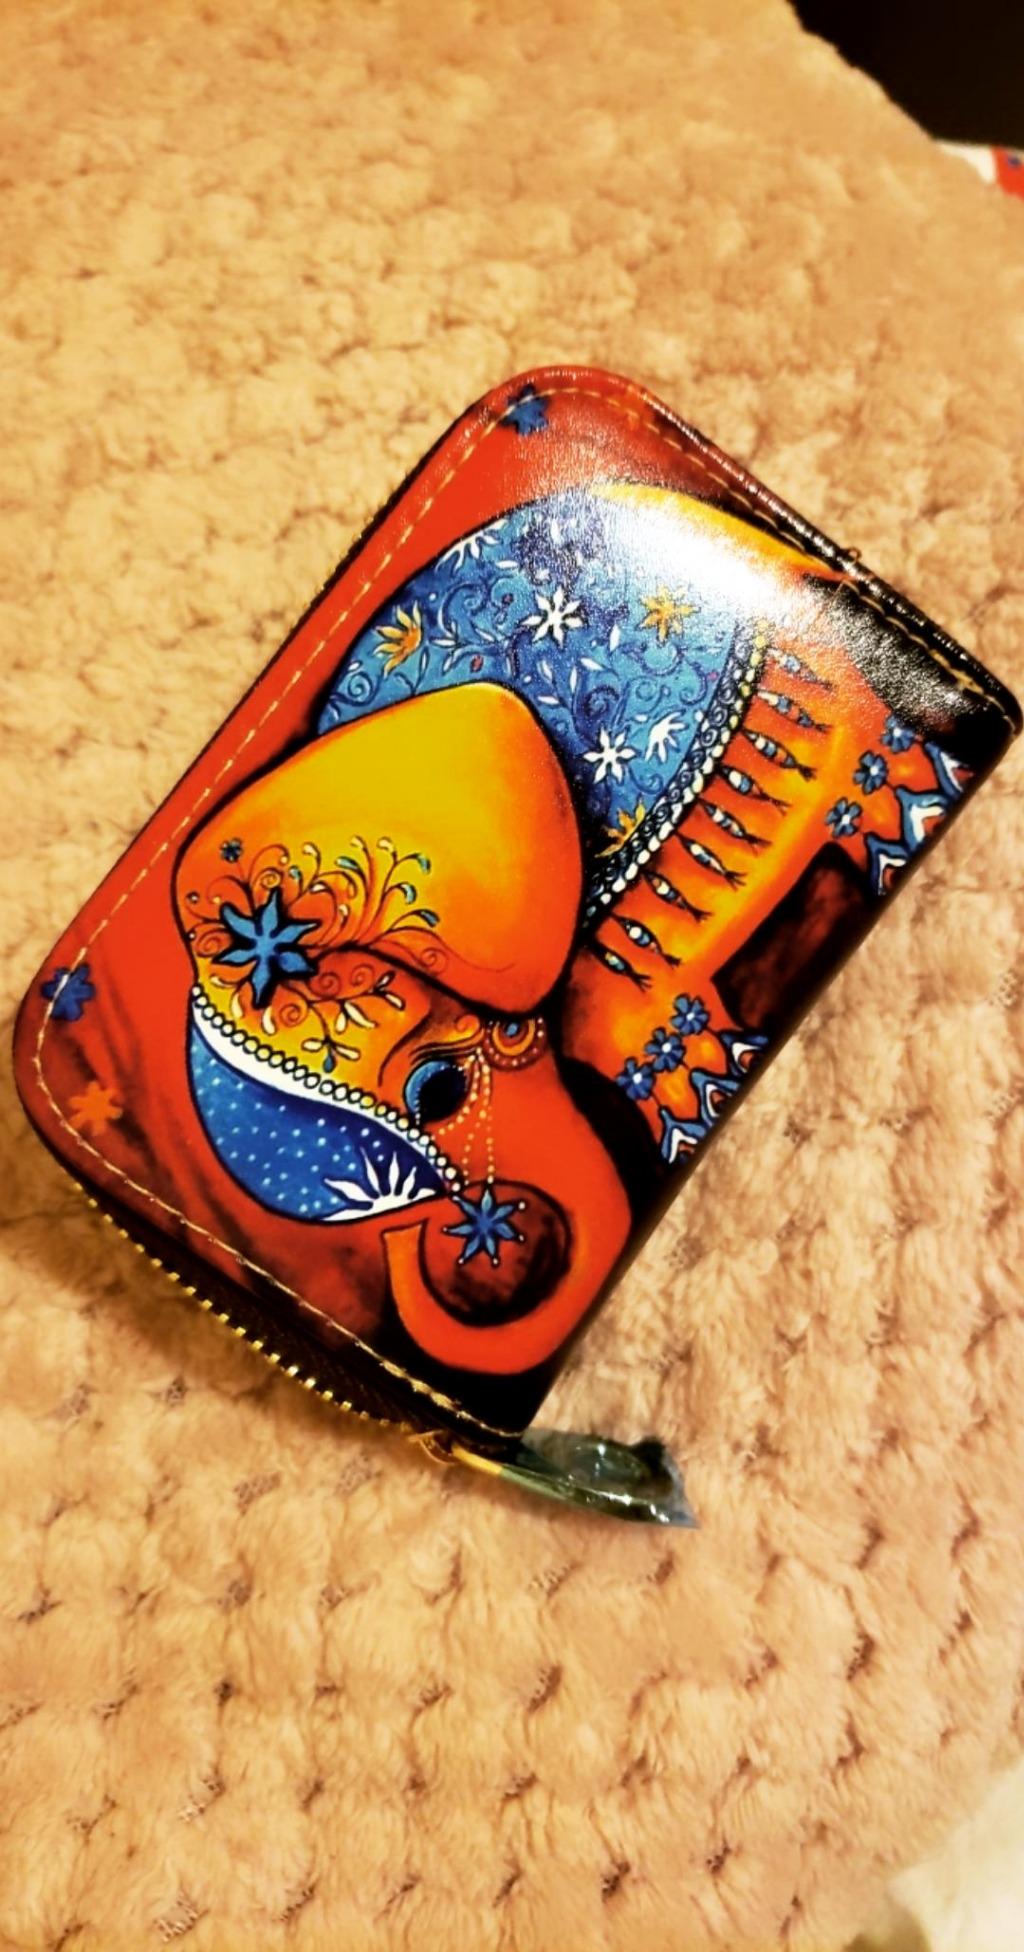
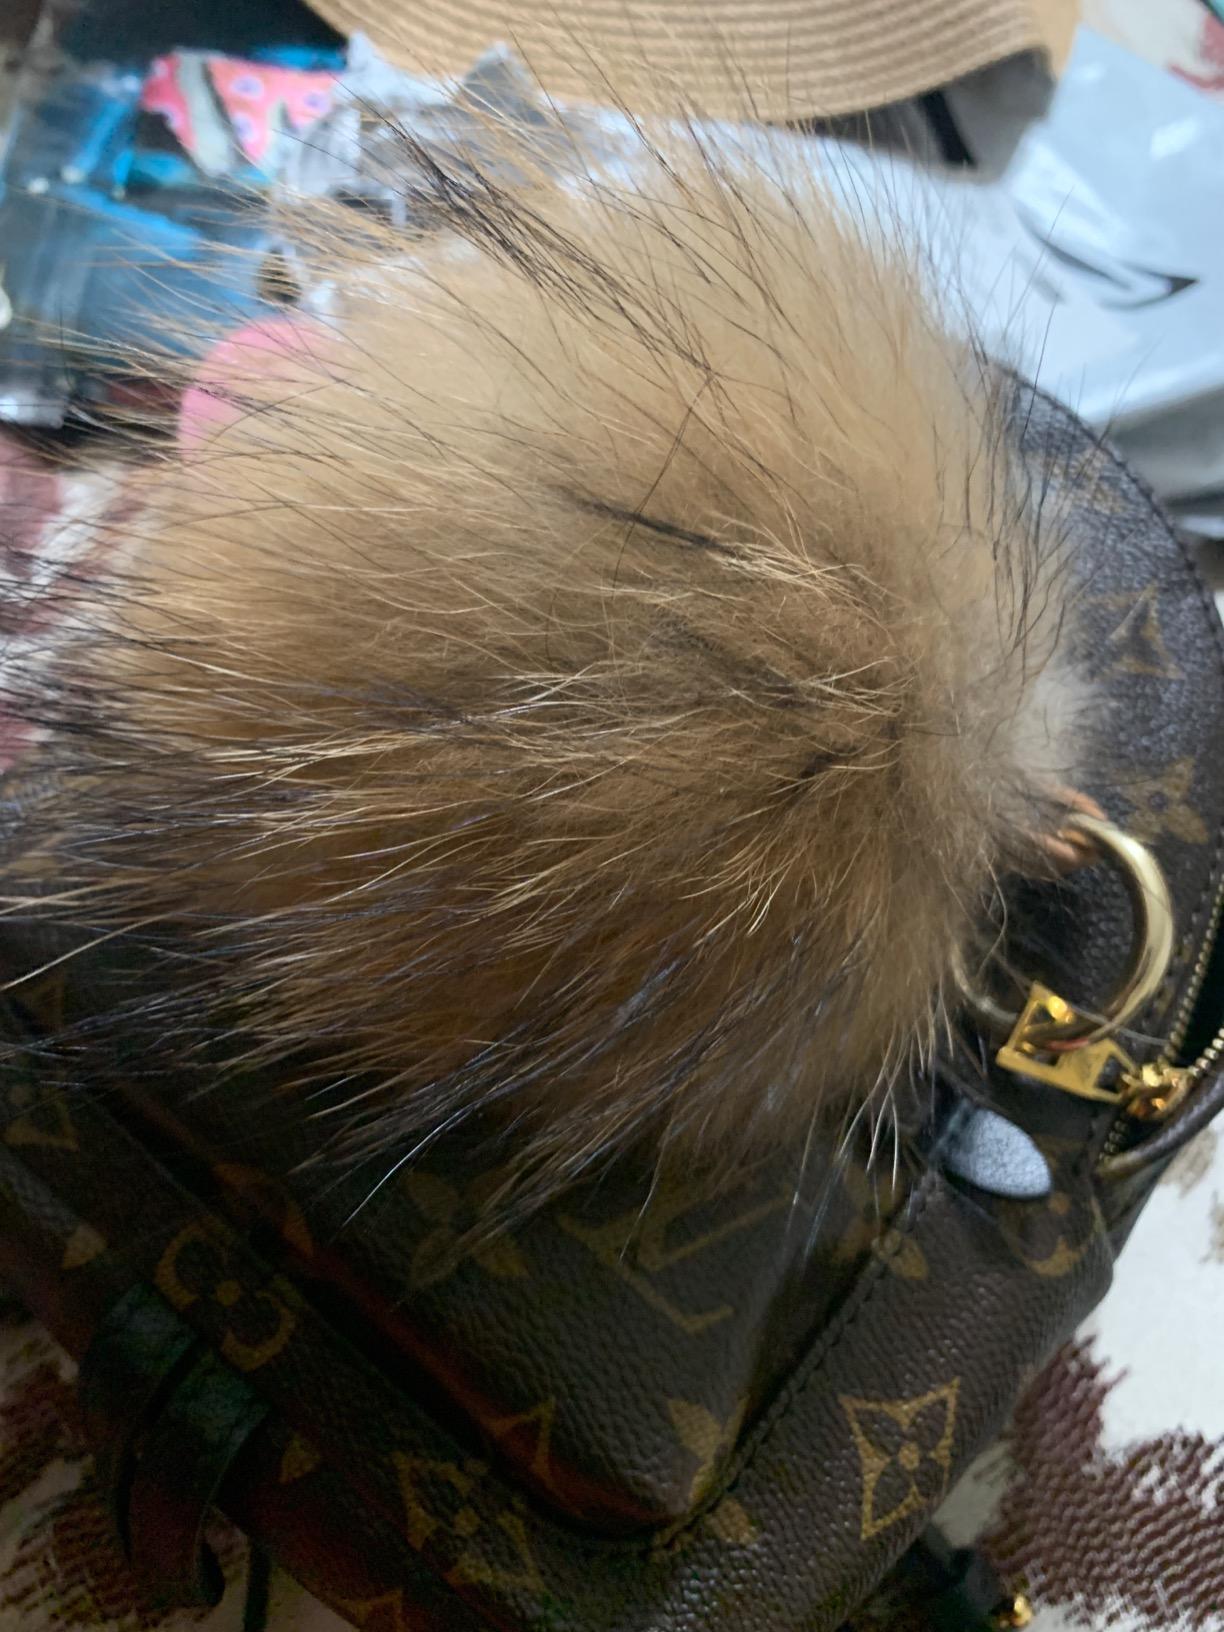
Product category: accessories_keychain
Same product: no